293rd Rifle Division (Soviet Union)

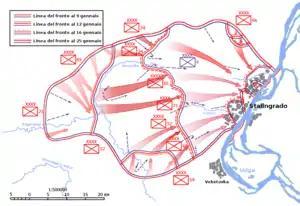
Operation Ring. Note advance of 21st Army.

Shortly after dawn on December 2 the 21st and 65th Armies, with two divisions from 24th Army, resumed their attacks along the western and northwestern fronts of the pocket. 3rd Motorized and 376th Infantry repulsed an attack by 96th, 293rd and 51st Guards Rifle Division (former 76th Rifle) and a combat group from 14th Motorized Rifle Brigade. The next day, on orders from Rokossovskii, the Front generally curtailed its operations for rest and replenishment but 21st Army conducted limited assaults at and north of Marinovka which were halted by counterattacks. Judging from reports by XIV Panzer Corps it was probably the 293rd and/or 51st Guards that struck the 29th Regiment of 3rd Motorized. While the defenders accounted for 18 Soviet tanks, 3rd Motorized lost 10, reducing its armor strength to 18 by nightfall.